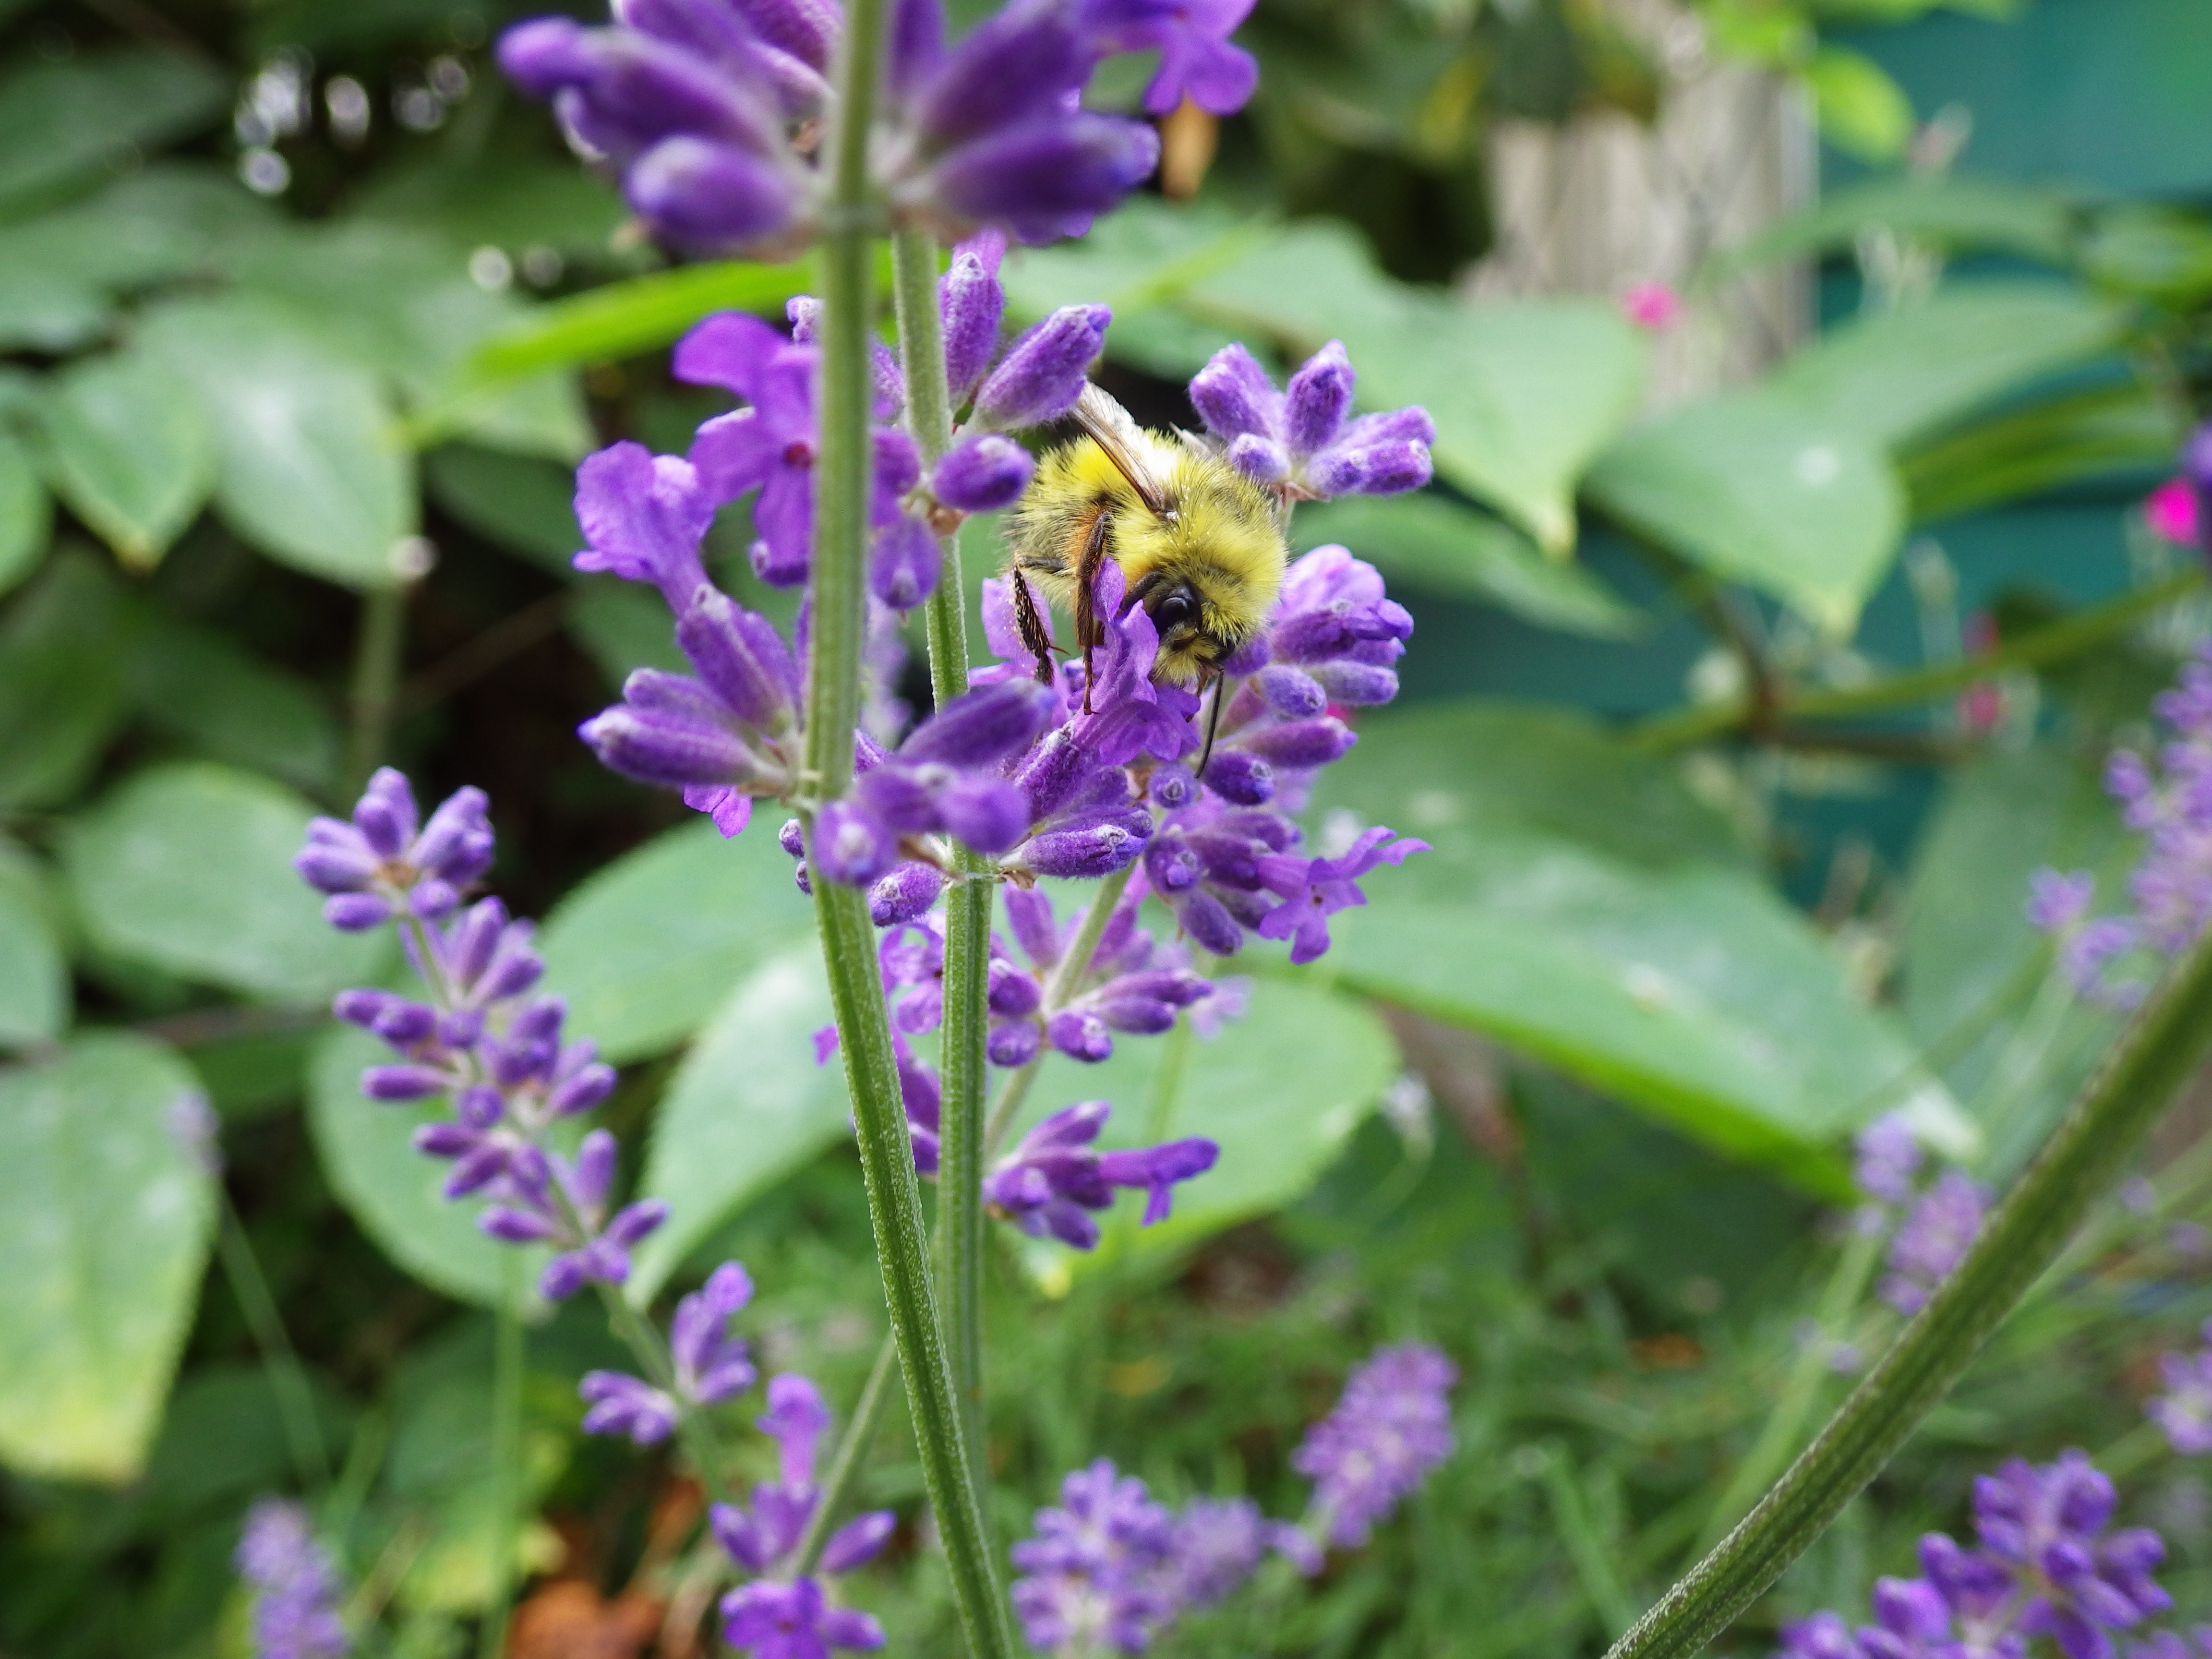
plant, meadow, flower, herb, insect, botany, flora, lavender, wildflower, bee, abeja, fuzzy, abelha, flowering plant, annual plant, land plant, english lavender